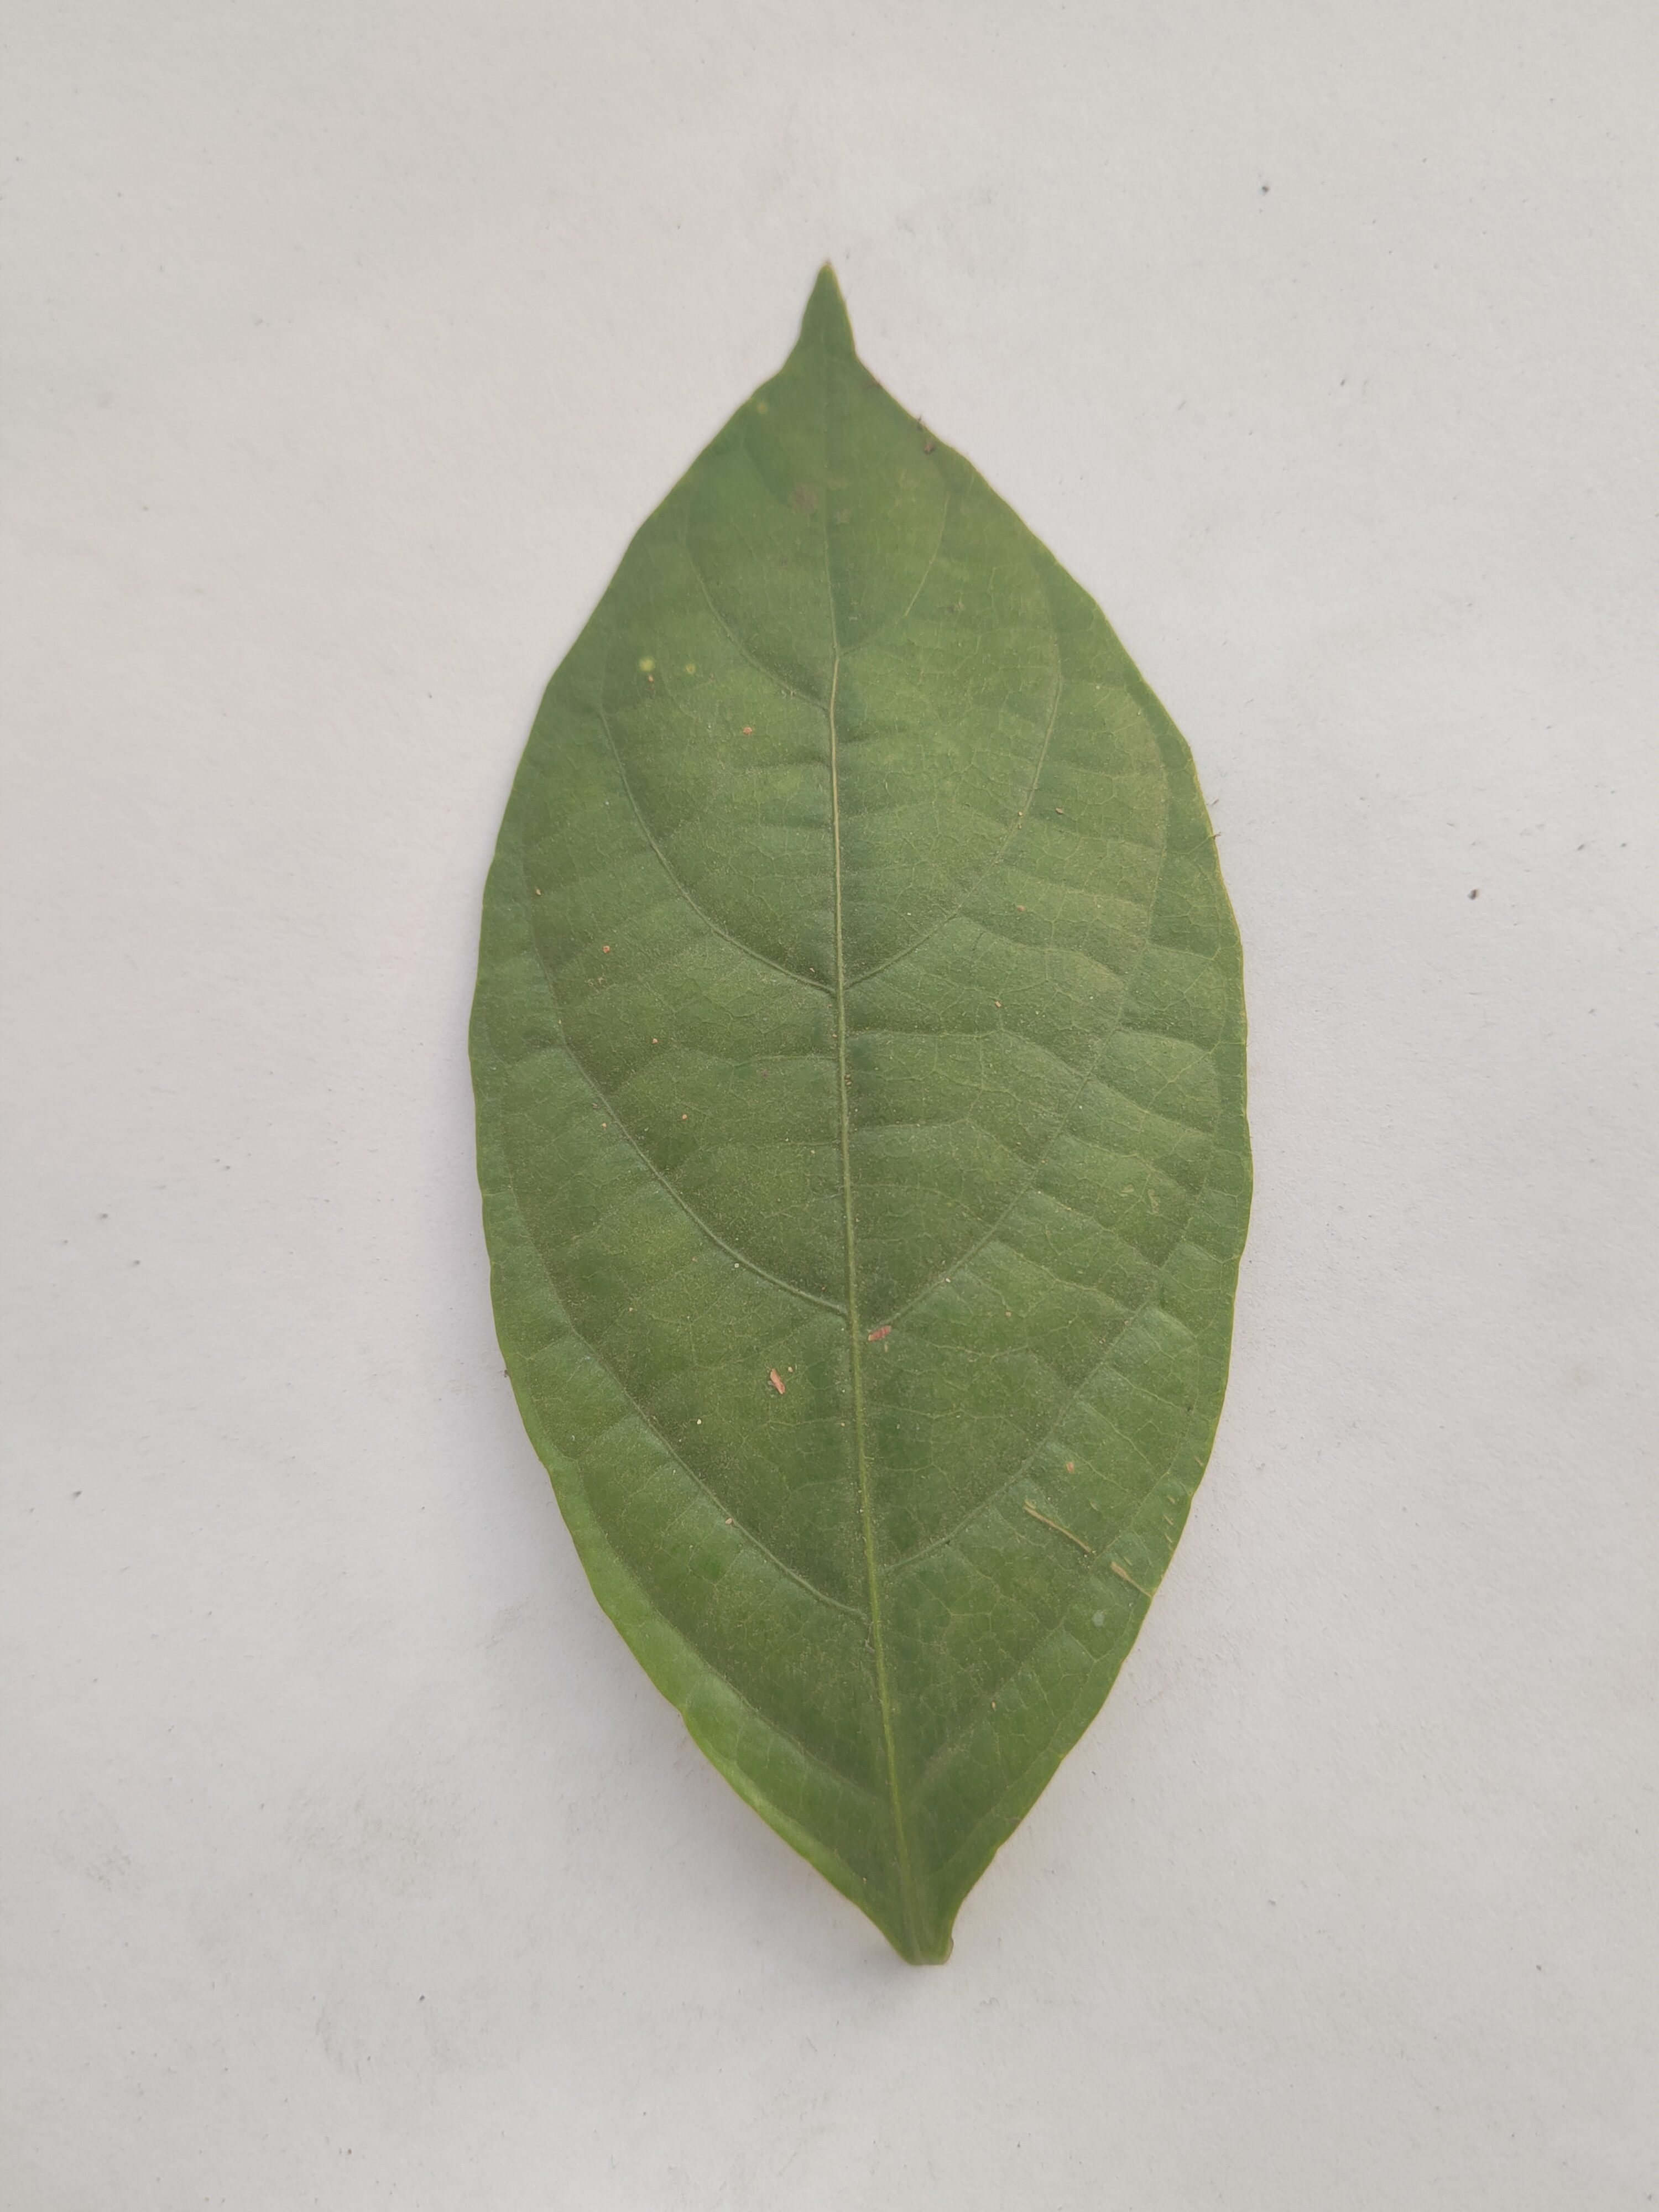
Leaf variety: Lotkon